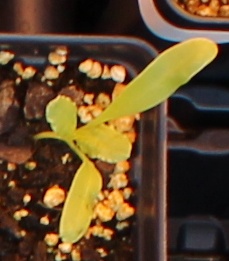
Label: Sugar beet